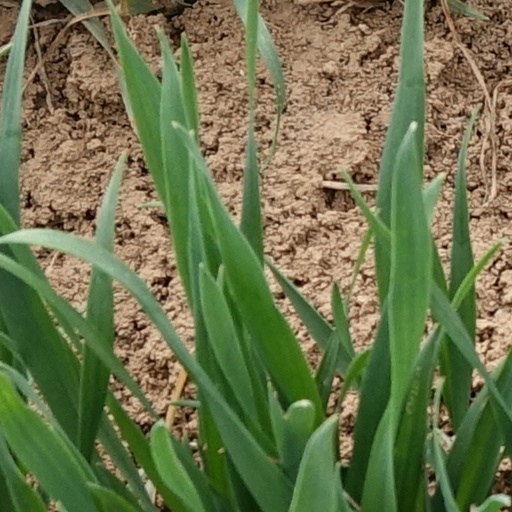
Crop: wheat